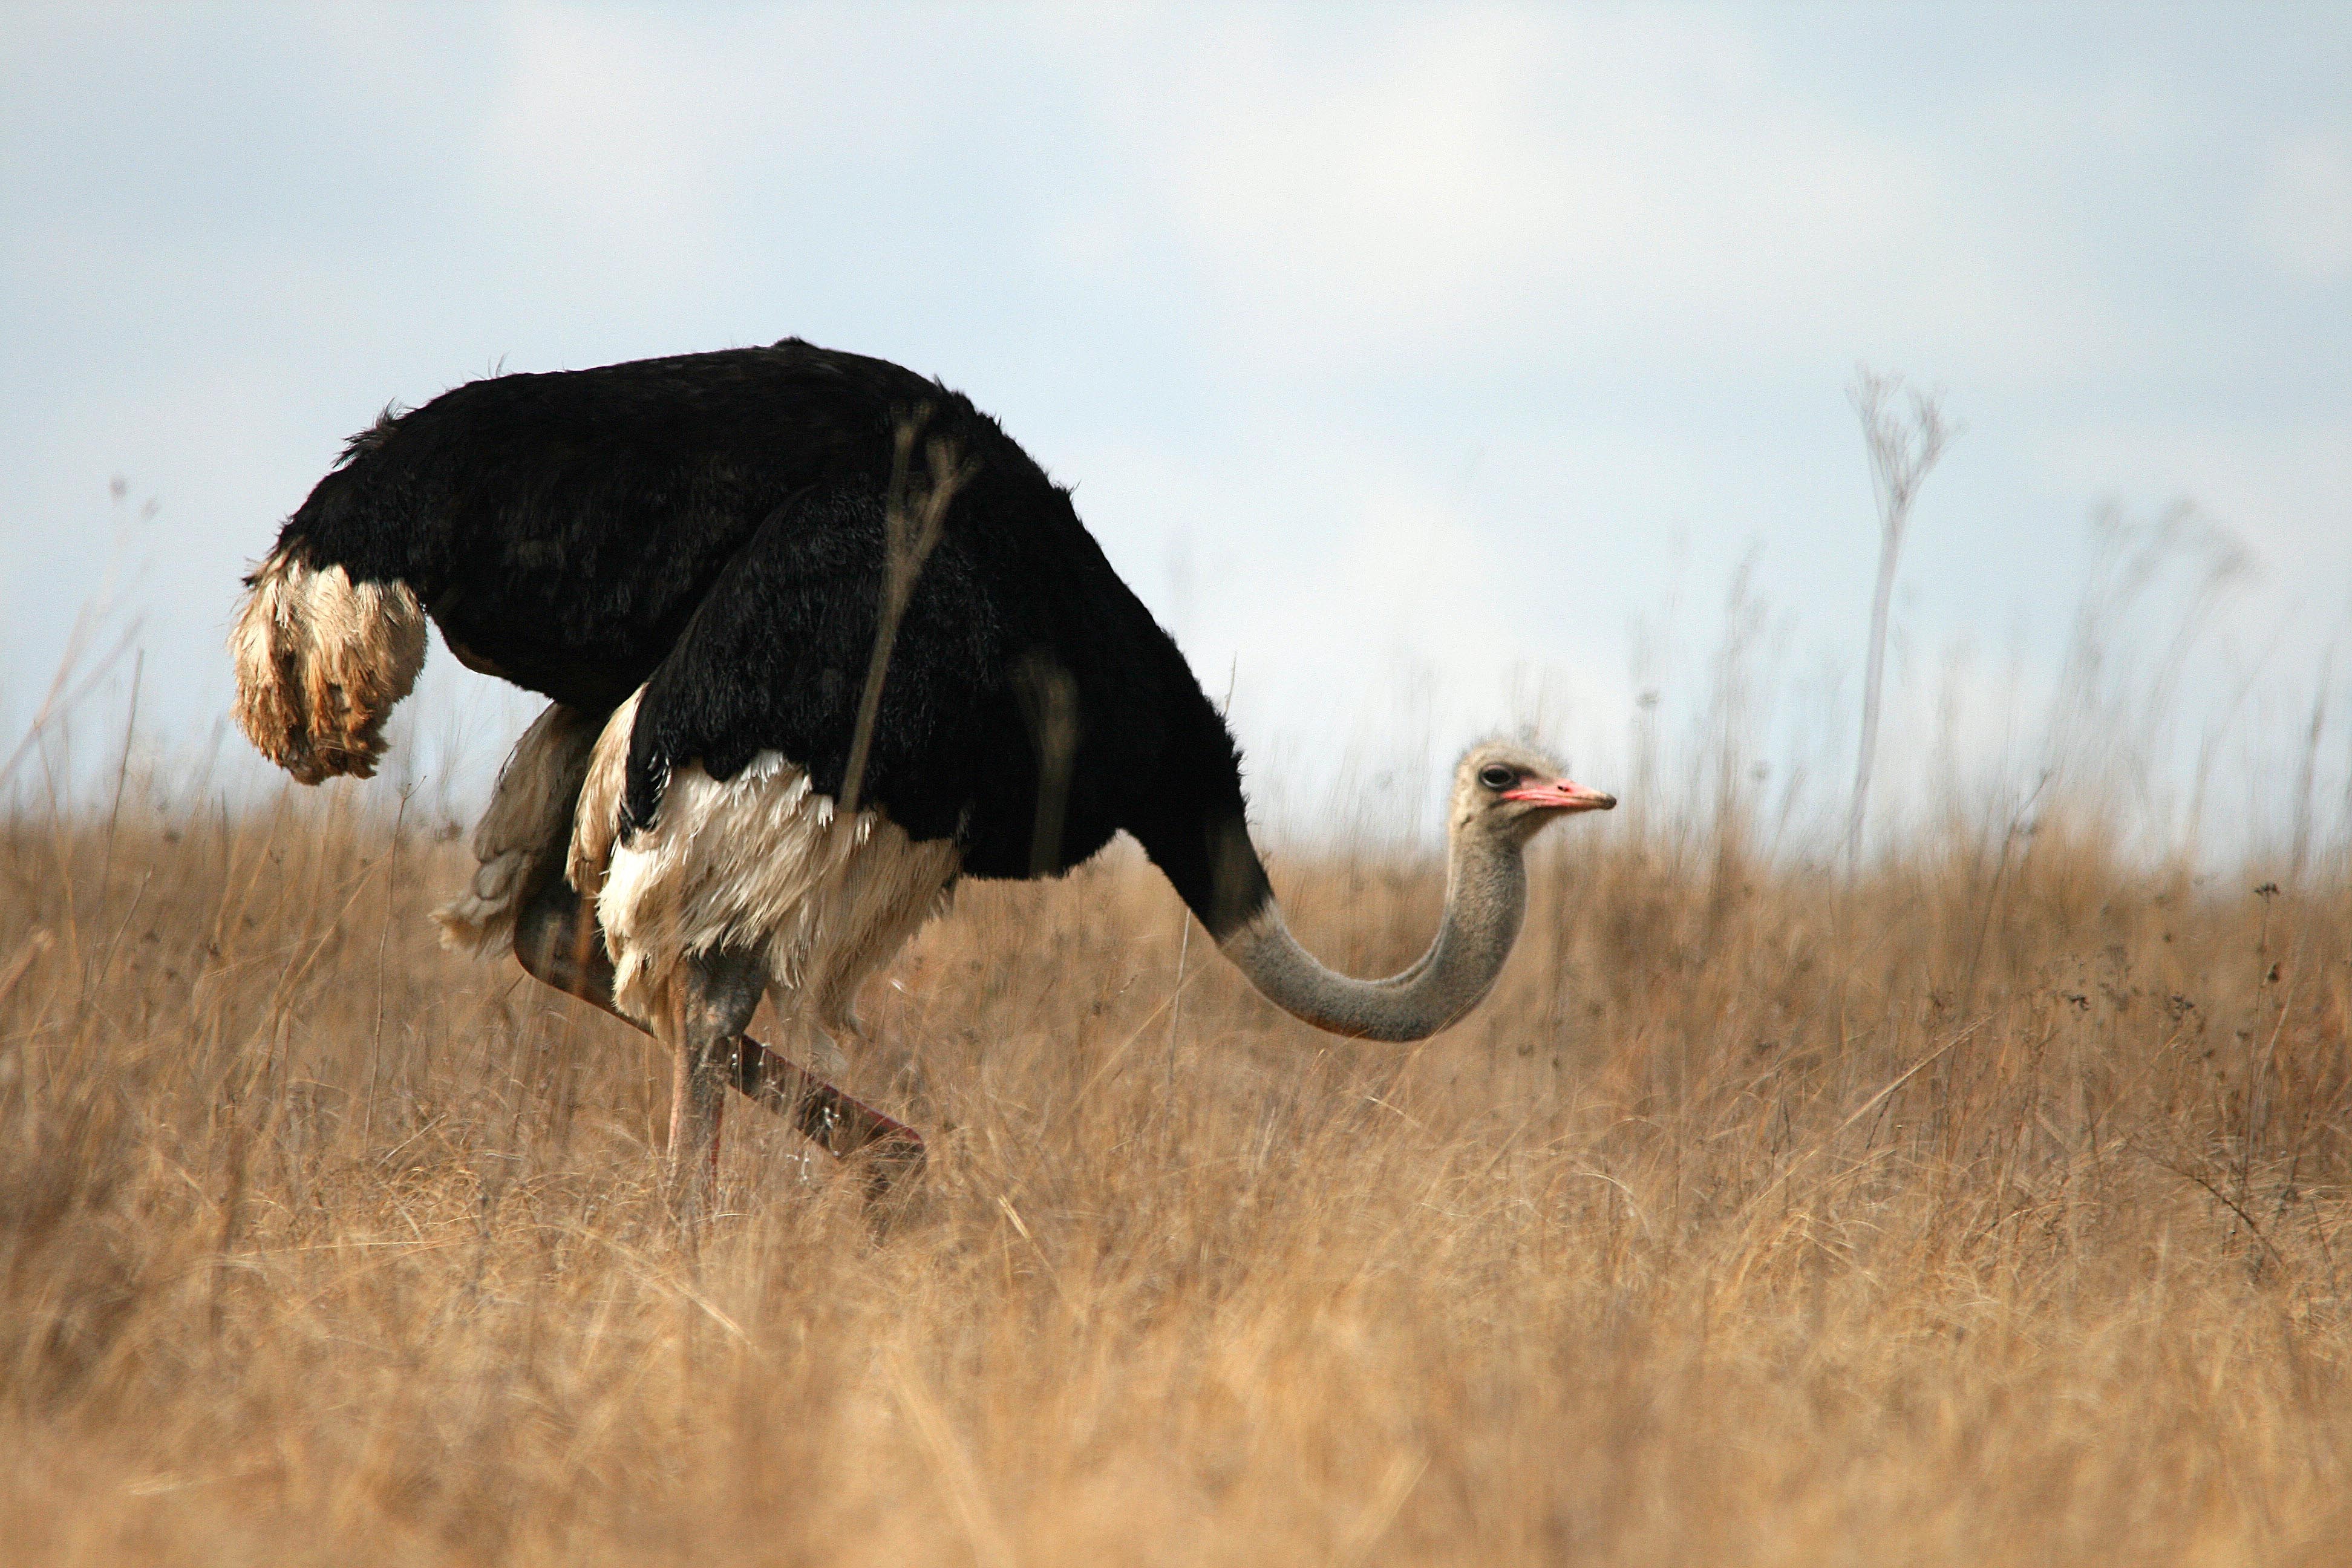
bird, prairie, game, male, wildlife, wild, beak, park, ostrich, avian, fauna, neck, reserve, vertebrate, ratite, water bird, grey brown, crane like bird